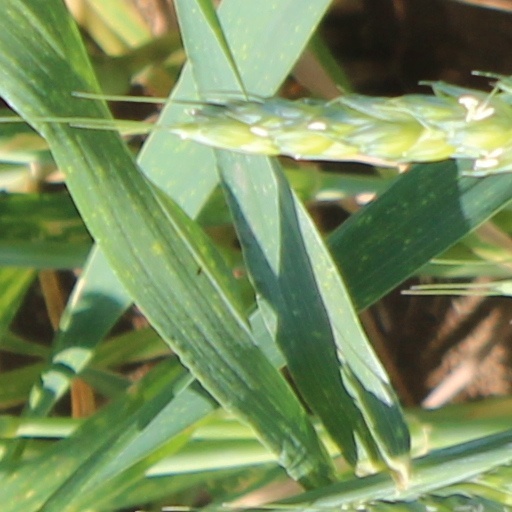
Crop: wheat